Chris Candido

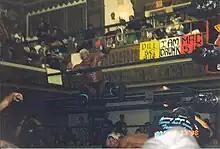
Candido performing the "New Jersey Jam" on Lance Storm.

At Lockdown on April 24, 2005, Candido fractured both his tibia and fibula and dislocated his ankle during a steel cage match with Lance Hoyt against Apolo and Sonny Siaki. He underwent surgery the next day to have titanium plates and screws inserted into his leg. He was at the following "Impact!" tapings managing The Naturals to defeat America's Most Wanted to win the NWA World Tag Team Championship.